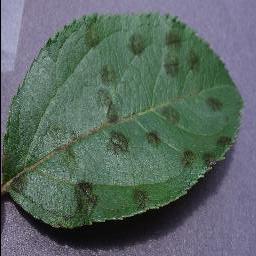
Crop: apple
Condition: scab